Describe the emotion expressed in this image:  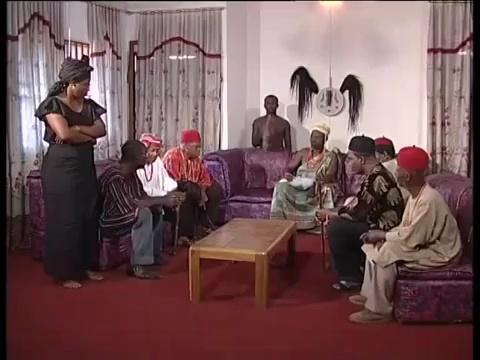
This person displays Fear, valence and arousal with low intensity.